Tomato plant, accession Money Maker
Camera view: vertical (180 deg); turntable rotation: 150 degrees
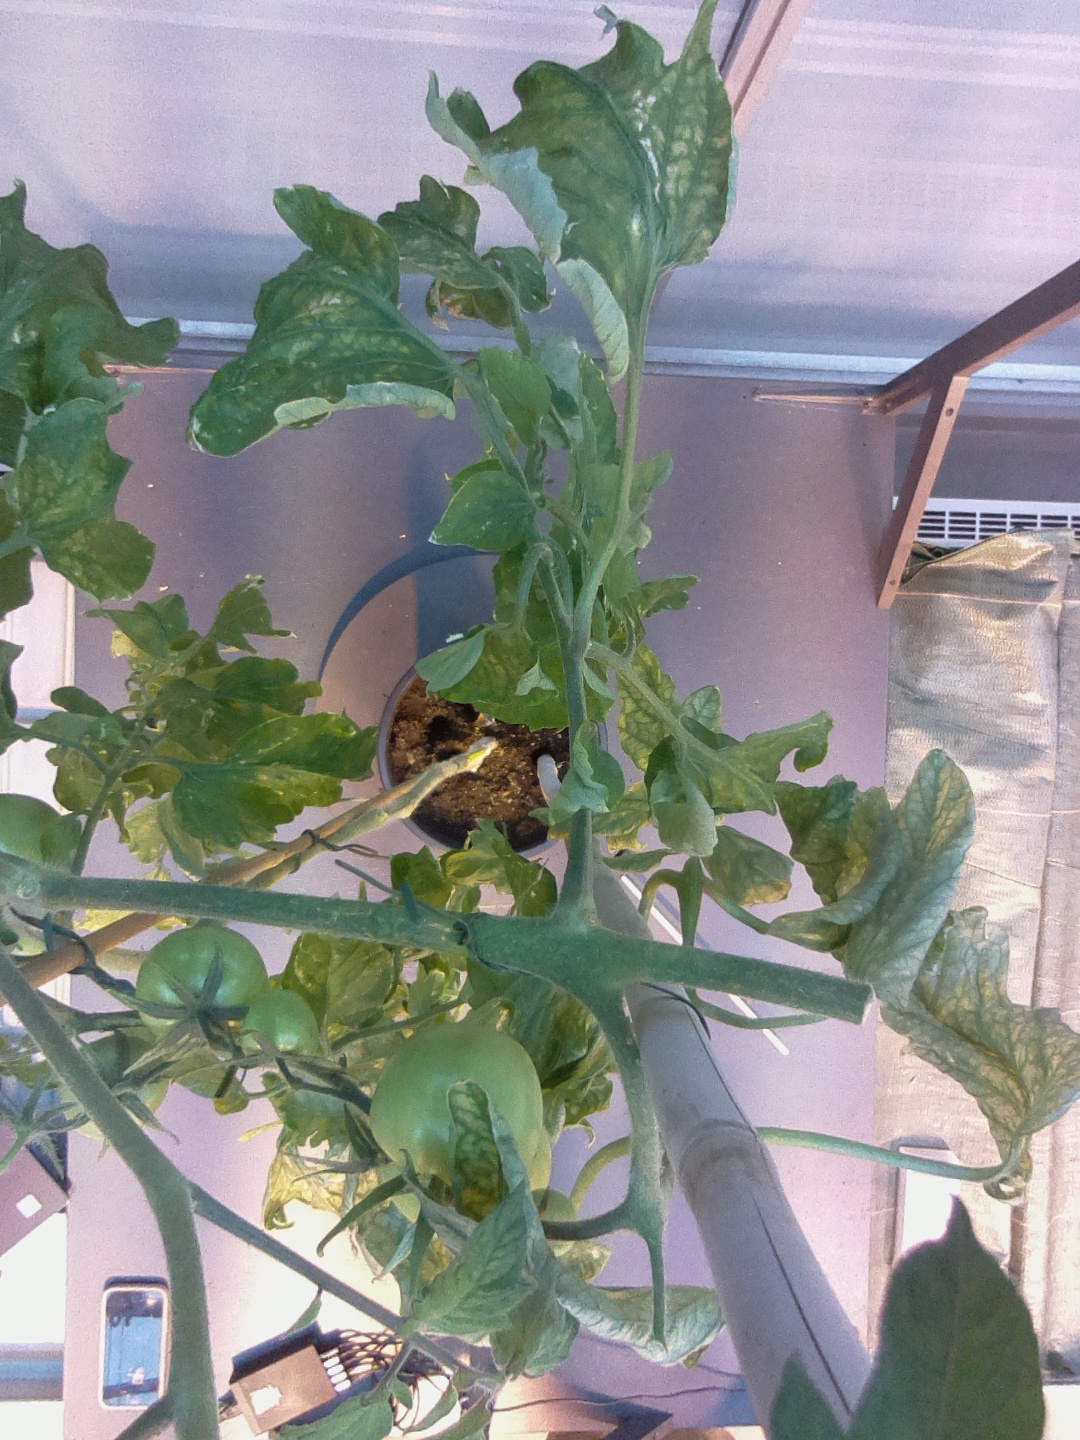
BBCH growth stage 78: 80% -90% of final fruit size